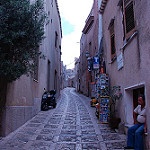
Scene: Outdoor